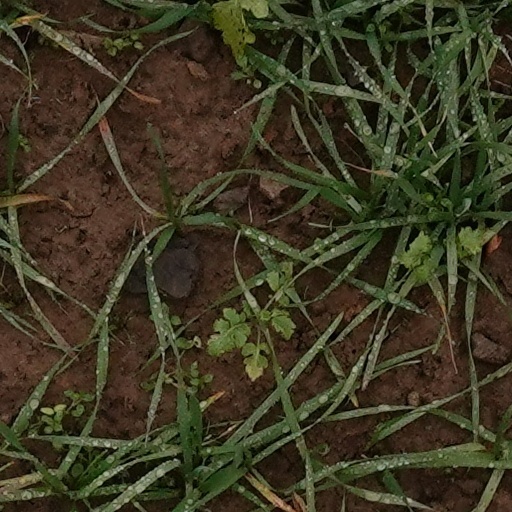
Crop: wheat